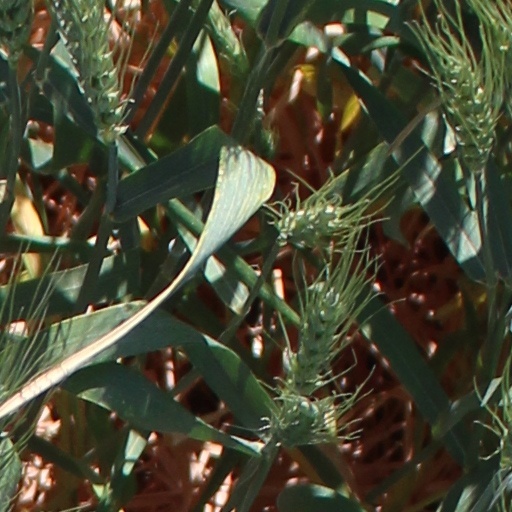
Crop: wheat